Scouting in Oklahoma

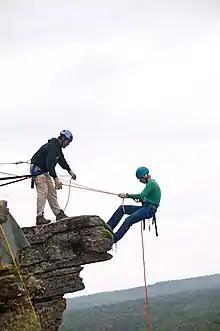
Scouts at Robber's Cave State Park

The Eastern Oklahoma Area Council (#478) was founded in 1949. It merged with the Indian Nations Council (#488) in 1983.